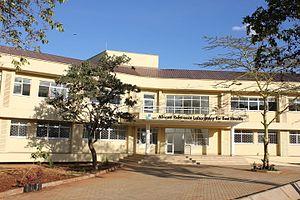
Le Centre international de physiologie et d'écologie des insectes est un institut international de recherche fondamentale et appliquée en entomologie, fondé à Nairobi en 1970. Son objectif est de promouvoir la lutte intégrée contre les parasites des cultures et du bétail dans les pays en développement afin de limiter l'utilisation d'insecticides très toxiques.